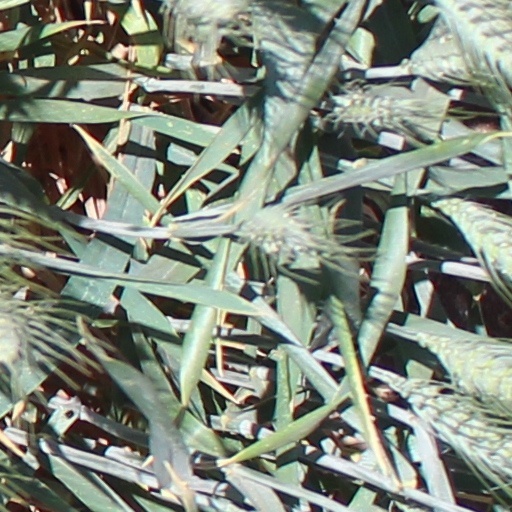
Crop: wheat